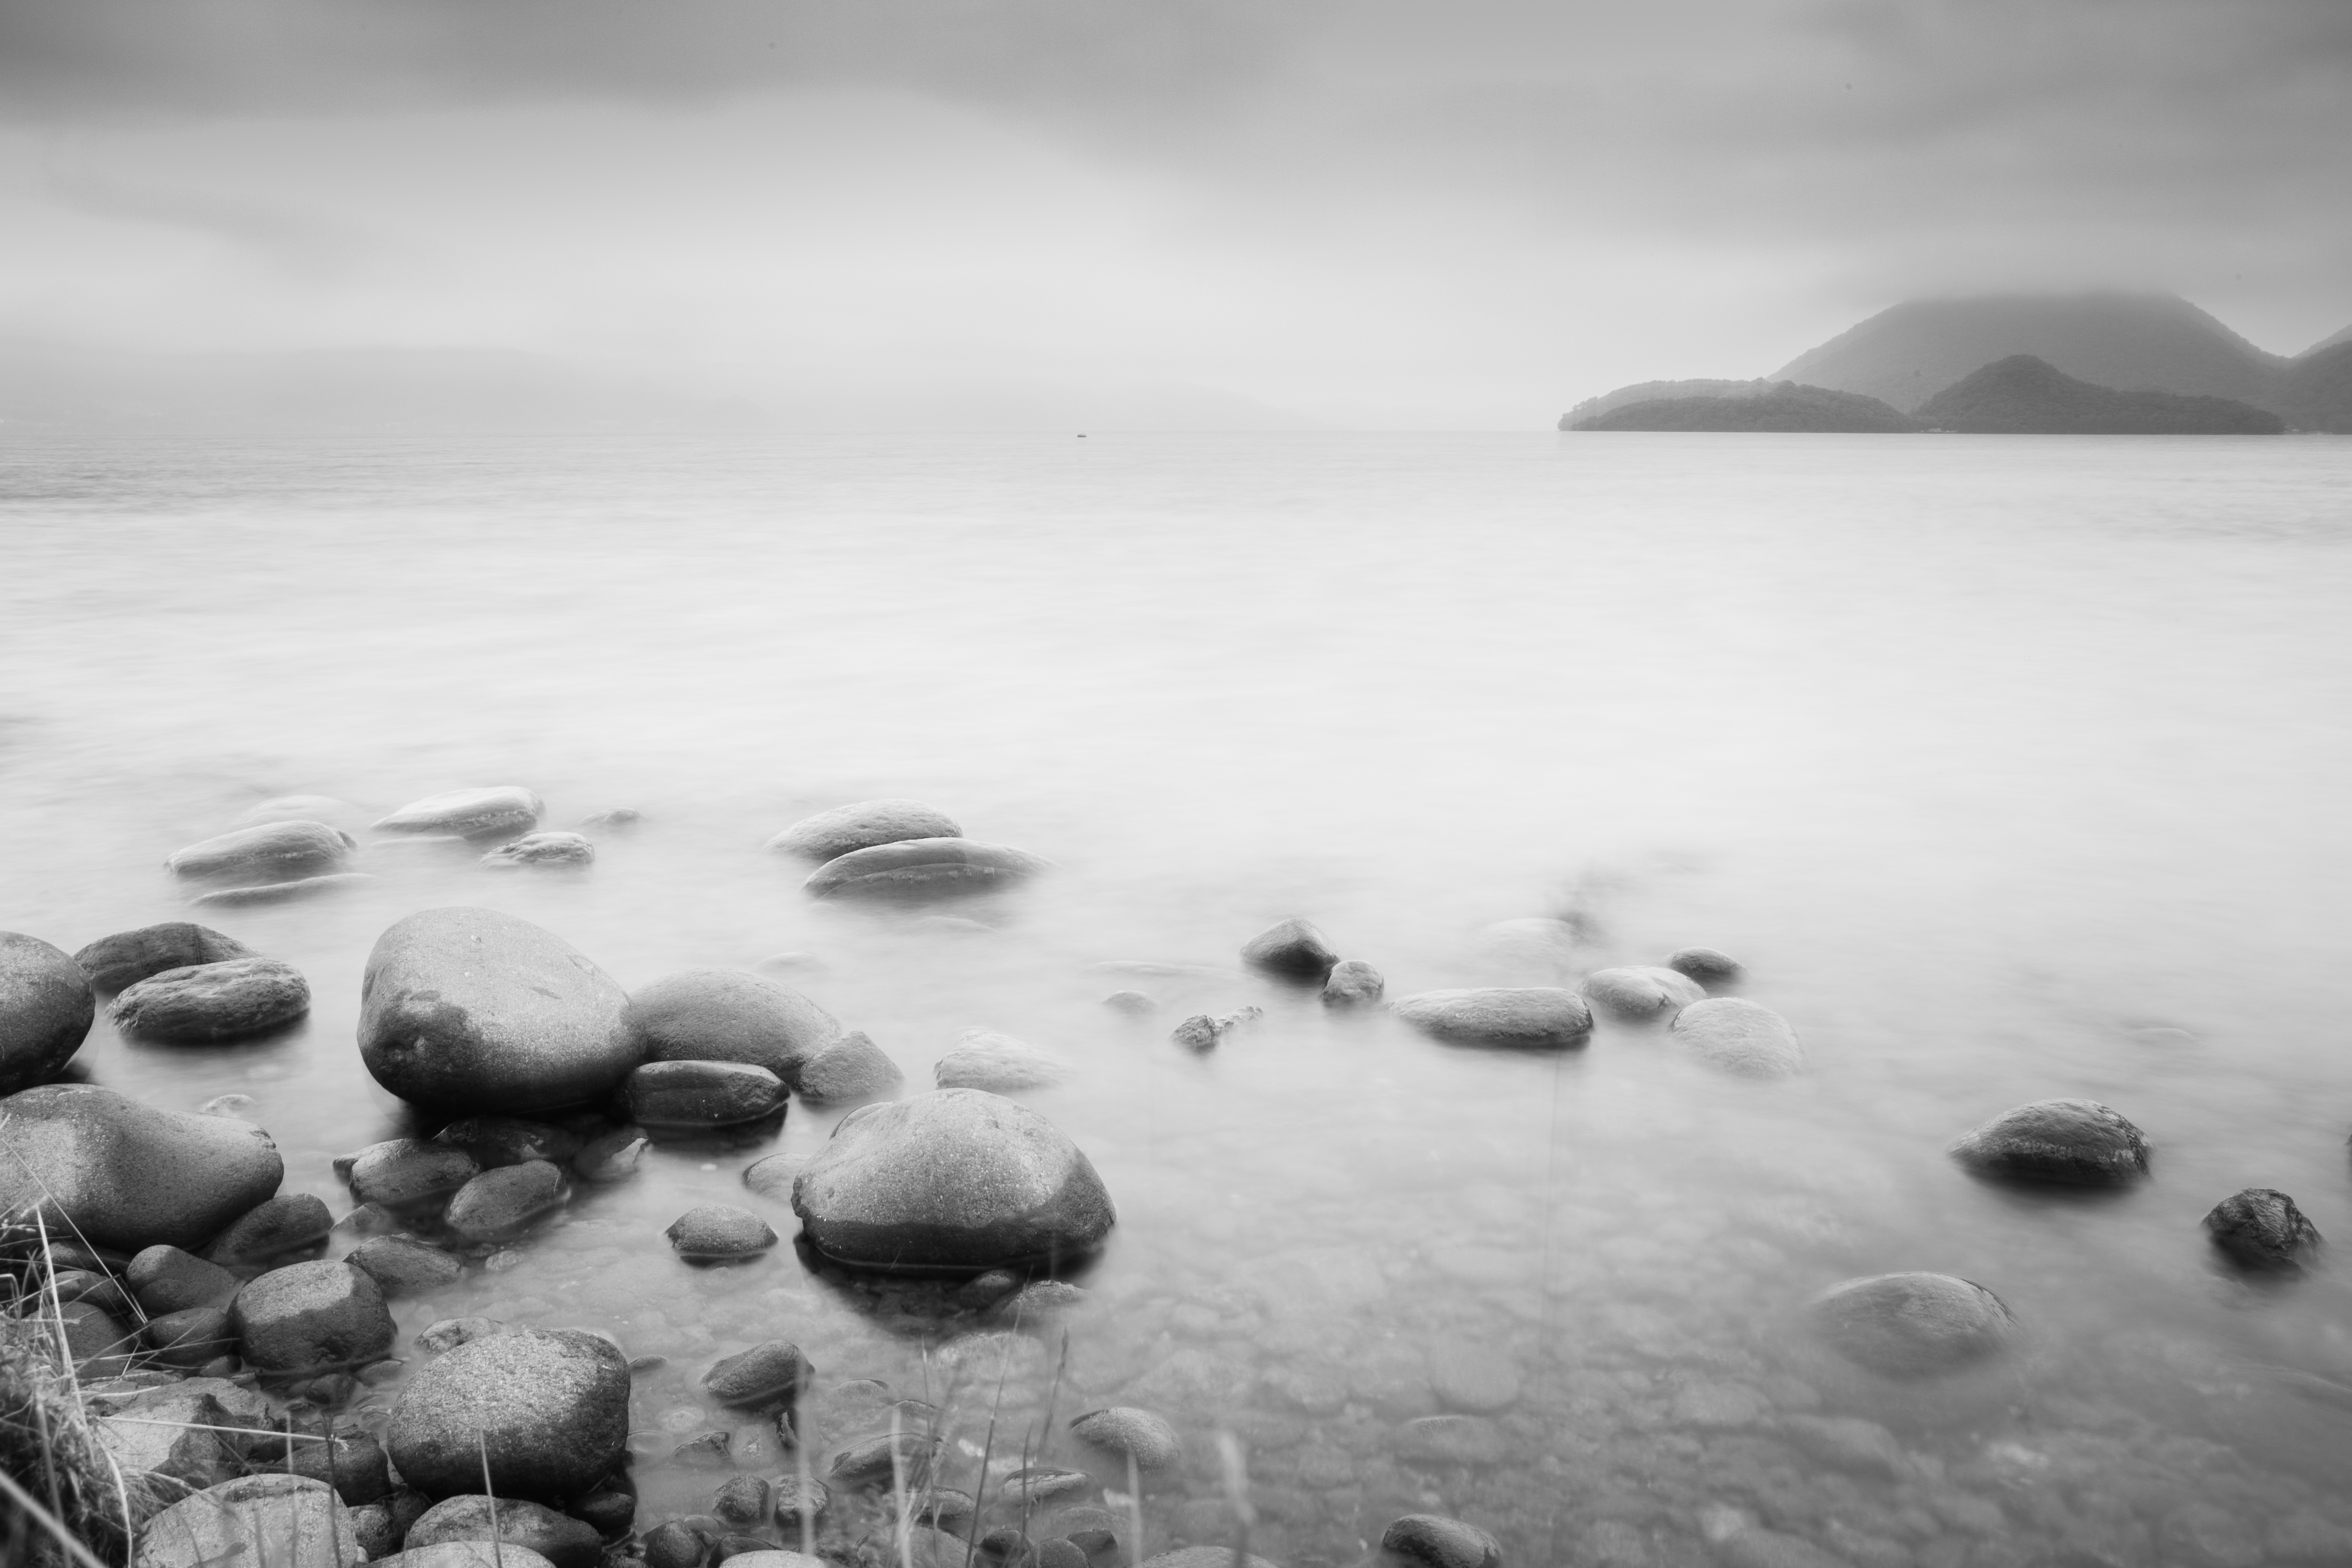
beach, sea, coast, sand, rock, ocean, cloud, black and white, white, photography, shore, wave, weather, monochrome, material, monochrome photography, atmospheric phenomenon, wind wave